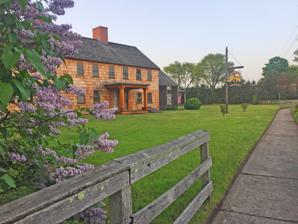
Building: Terry-Ketcham Inn
Country: United States of America
Year built: 1693
Historic commercial building in New York, United States United States historic place Terry-Ketcham Inn U.S. National Register of Historic Places The Terry-Ketcham Inn, which includes other structures Show map of New York Show map of the United States Location 81 Main Street Center Moriches, New York Coordinates 40°48′8″N 72°46′52″W / 40.80222°N 72.78111°W / 40.80222; -72.78111 Area 1 acre (0.40 ha) Built ca. 1693 Architectural style Federal Restored by Bertram Seides, Ketcham Inn Foundation, Inc. Website ketchaminnfoundation.org NRHP reference No. 92000555 Added to NRHP June 24, 1993 Terry-Ketcham Inn is a historic inn and tavern located at Center Moriches in Suffolk County, New York .  It was built about 1693, expanded about 1710 and 1790, and is a two-story, nine-bay by two-bay frame structure with a rear wing and gable roof.  The original structure was built as a two-bay by three-bay, single-story timber-frame cottage.  In about 1710 a three-bay by two-bay timber frame half-house was built to the north of the original structure.  A 1790 building program tripled the size of the structure. It was added to the National Register of Historic Places in 1993, and is protected by the New York State Office of Parks, Recreation and Historic Preservation . A historic barn behind the inn is used to sell books, records, and compact discs in order to raise funds for the Ketcham Inn Foundation. Gallery The c.1850-built Hay Barn in the back yard, which is now used to sell used books, records and other items. NYS Historic Marker on the southeast corner of the property. Replica of the type of sign you would see at the Inn during the 18th and 19th centuries. Also see George N. Terry References